USS Rhode Island (1860)

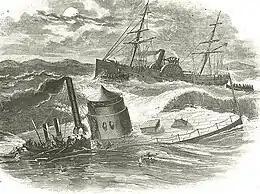
Engraving of "Monitor" sinking

Returning to the north, "Rhode Island's" next duties were towing the low-freeboard monitors , , , and south from Hampton Roads to Beaufort, North Carolina, or Port Royal, South Carolina. On 29 December 1862 "Rhode Island" departed Hampton Roads with the famous "Monitor" in tow and "Passaic" in company. As the ships rounded Cape Hatteras on the evening of 30 December, they encountered a heavy storm. "Monitor"s pumps were unable to control flooding caused by underwater leaks so that the order to abandon ship had to be given. Before "Monitor"s crew could be completely transferred to "Rhode Island", the ironclad sank, taking four officers and 12 enlisted men with her. "Rhode Island" endeavored to remain as near as possible to the position in which "Monitor" sank so as to fix the location, some south-southwest of Cape Hatteras and to await daylight to search for a missing small boat. Seven "Rhode Island" crewman were awarded the Medal of Honor for their actions during the sinking: Ordinary Seaman Luke M. Griswold, Seaman Lewis A. Horton, Landsman John Jones, Captain of the Afterguard Hugh Logan, Seaman George Moore, Coxswain Charles H. Smith, and Coxswain Maurice Wagg.